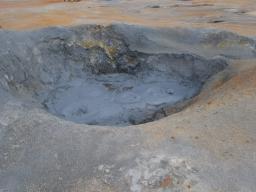
Label: Background_without_leaves